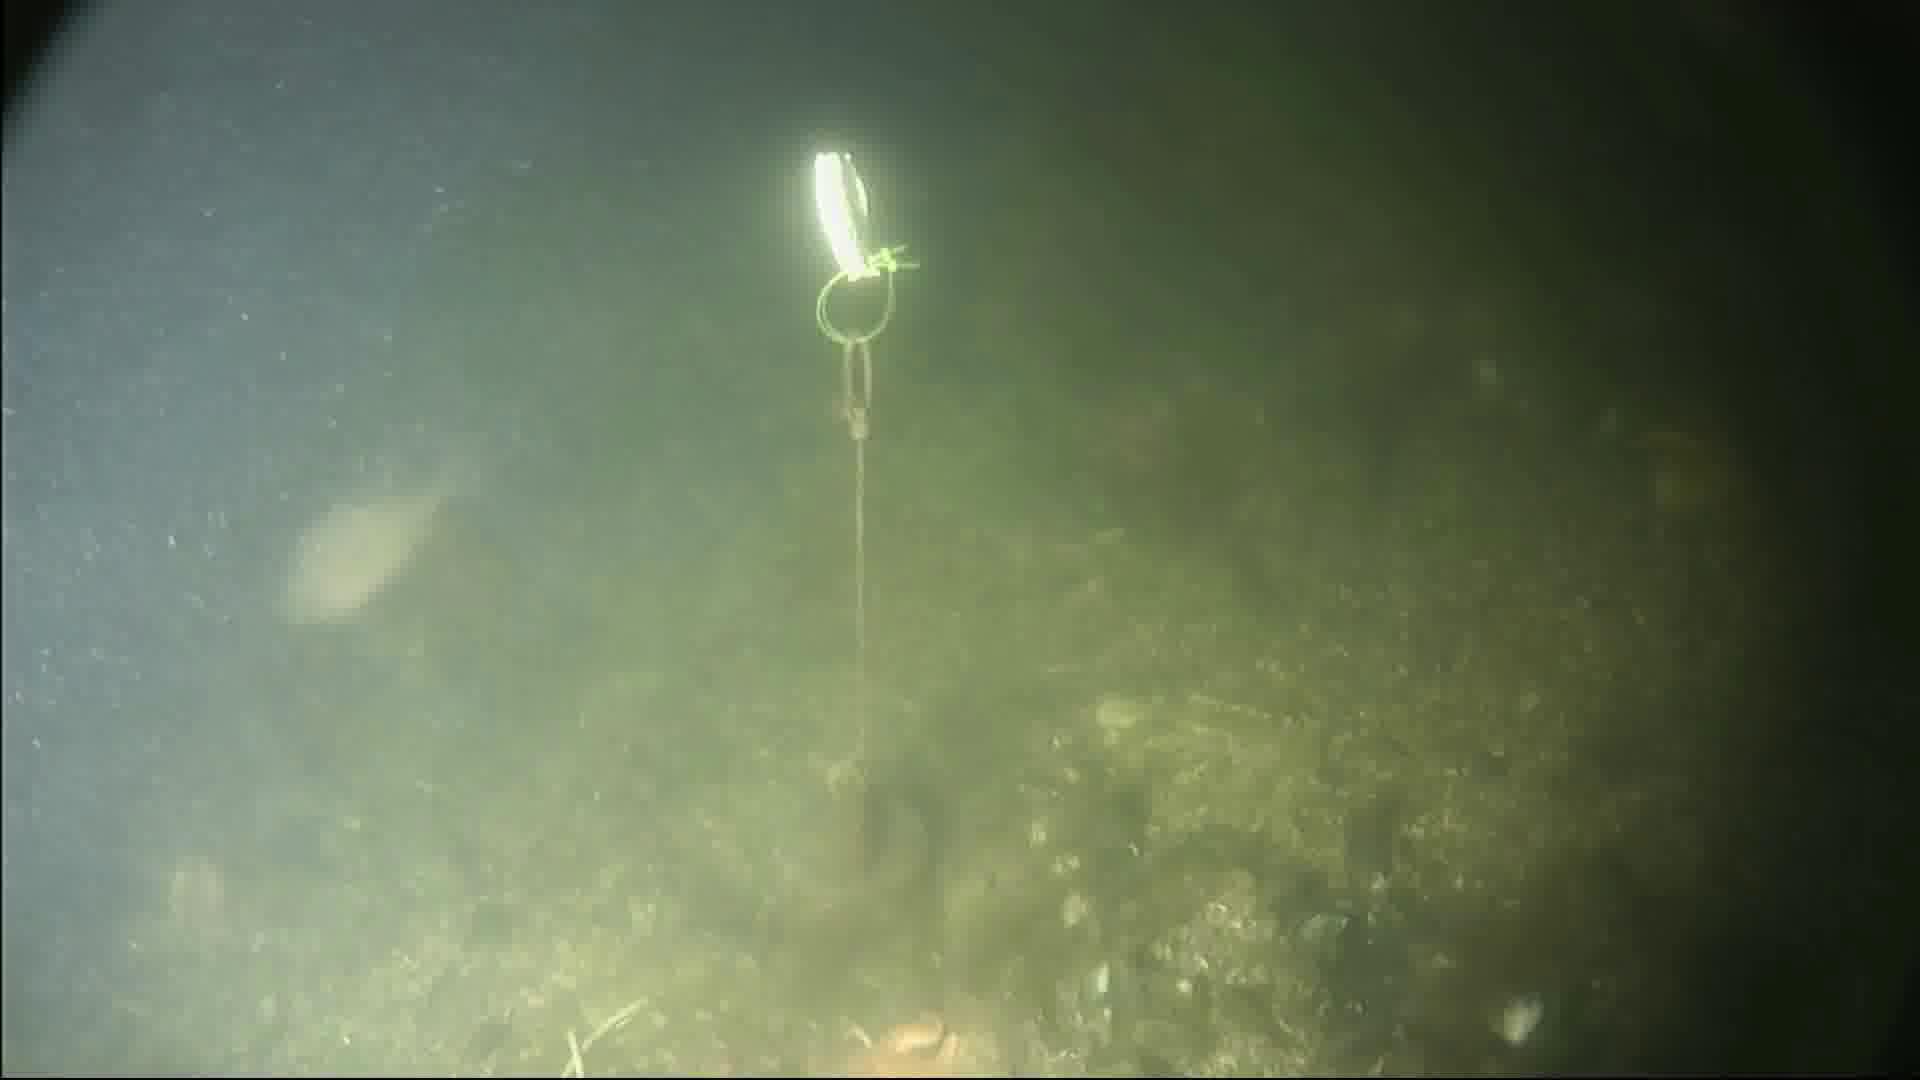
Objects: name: fish
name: crab
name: starfish